Yeast assimilable nitrogen

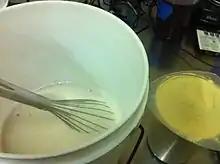
Fermaid-O is nitrogen supplement containing yeast hulls (a source of amino acids) and other vitamins but no diammonium phosphate.

Yeast hulls (or Yeast ghosts) are the remnants of yeast cell walls left over from the commercial production of yeast strains to be used for inoculation. In addition to providing a source of assimilable nitrogen from amino acids, they also provide lipids and sterols that can be used by the cells to strengthen their plasma membrane, allowing for the uptake of other sources of nitrogen.